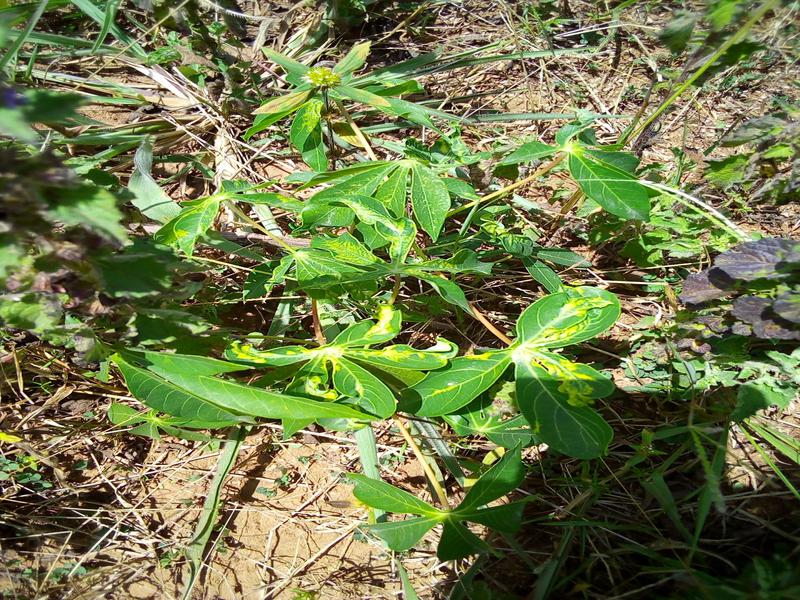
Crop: cassava
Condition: mosaic_disease